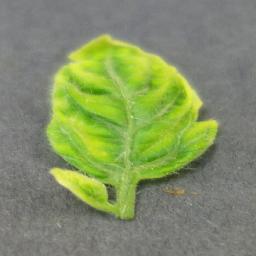
Label: Tomato___Tomato_Yellow_Leaf_Curl_Virus